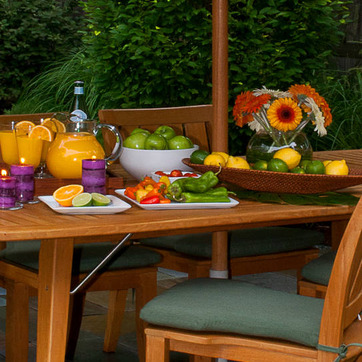
Material: food